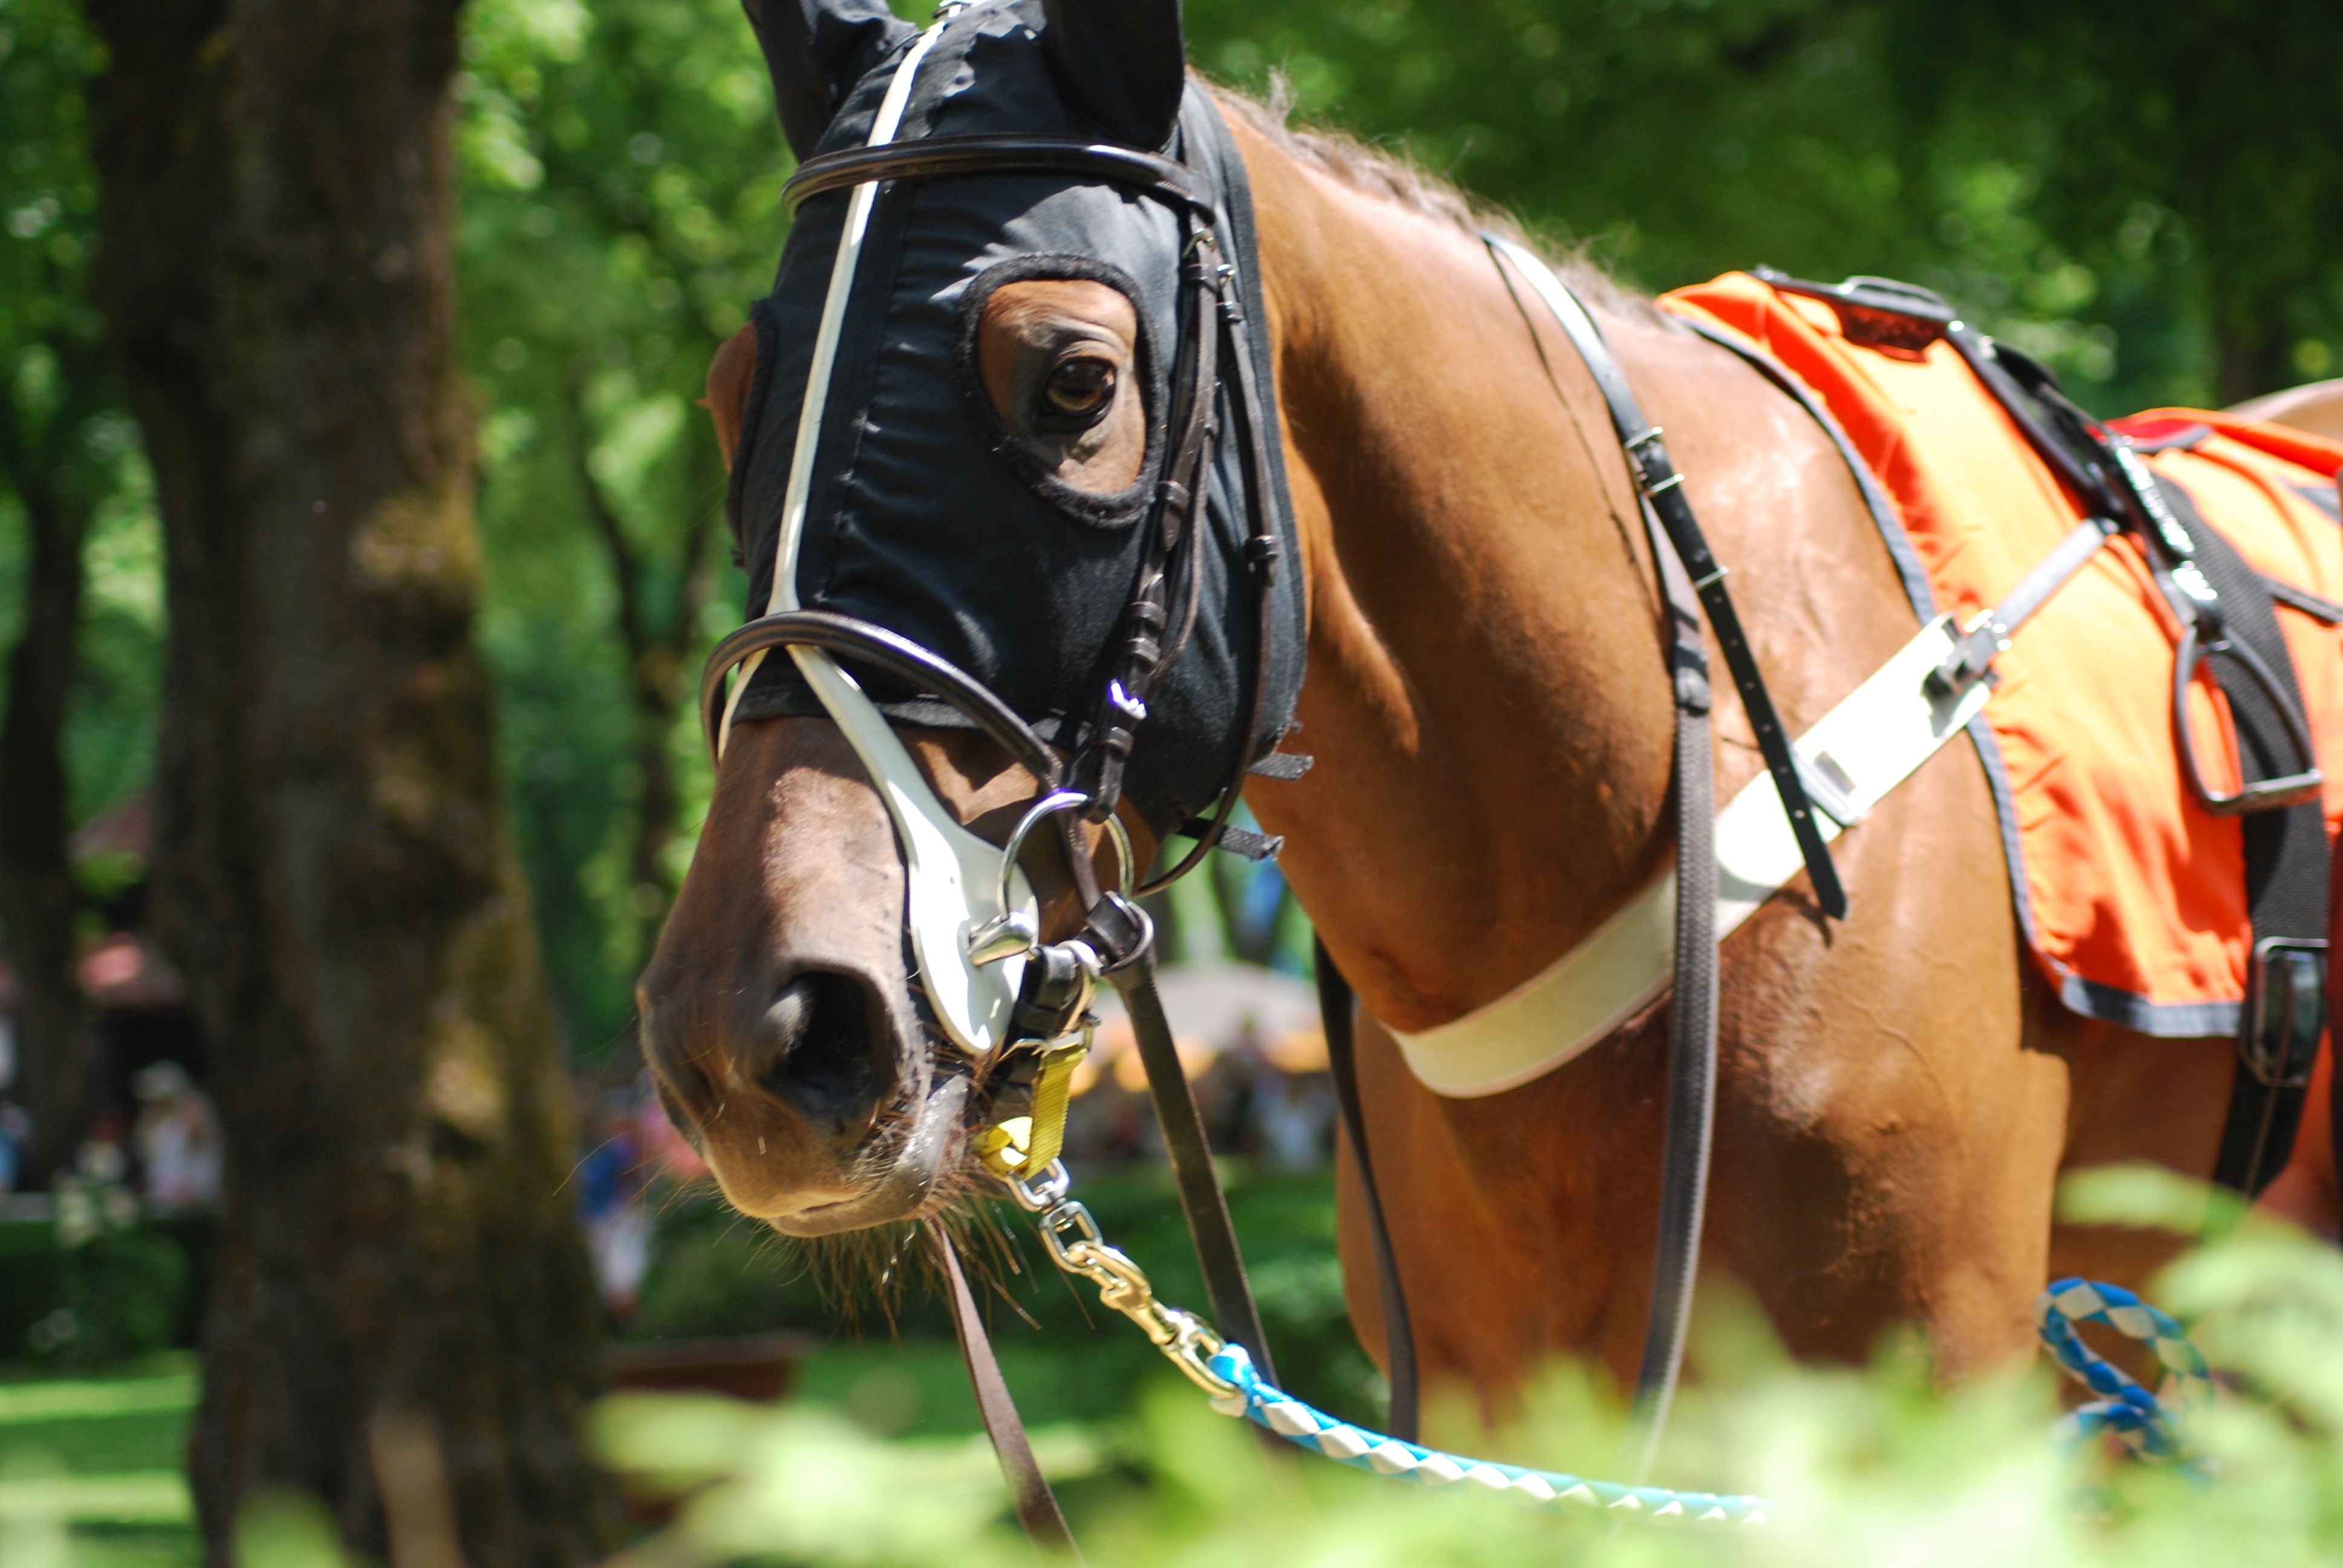
horse, rein, stallion, bridle, race, horses, sports, jockey, racecourse, equestrianism, eventing, trail riding, horse like mammal, horse harness, animal sports, english riding, equestrian sport, endurance riding